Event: Nepal Earthquake
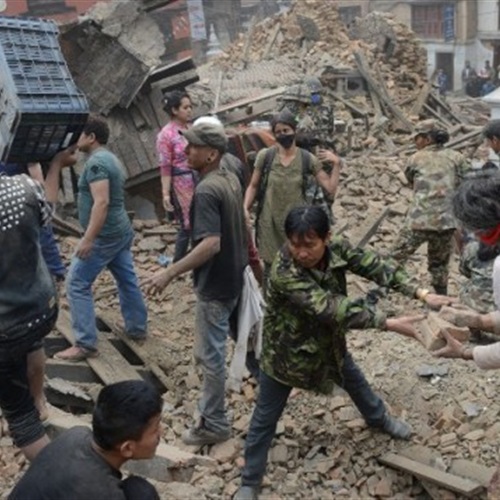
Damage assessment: damage